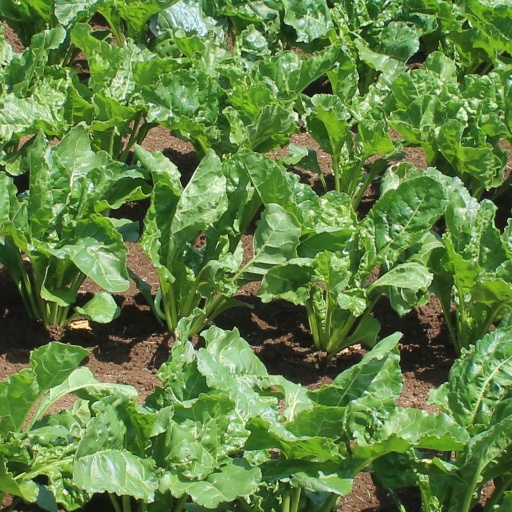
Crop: sugar beet